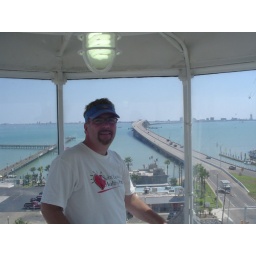
Bill is in the light house over looking the water